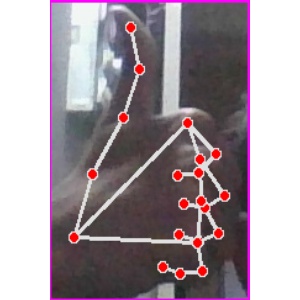
अक्षर: थ